Tony Coelho

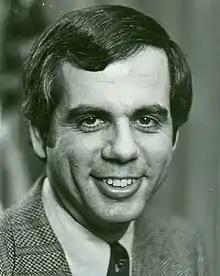
Tony Coelho

In 1980, Coelho was named chairman of the Democratic Congressional Campaign Committee, a Hill committee that supports Democratic Party candidates. As the "Washington Post" observed, "They made the sophomore congressman from central California, their chief House fund-raiser, a position not bestowed on such a junior member since it was given to a young Texas congressman named Lyndon B. Johnson in 1940." Coelho raised money from businesses, which later Ralph Nader would blame for changing the party.